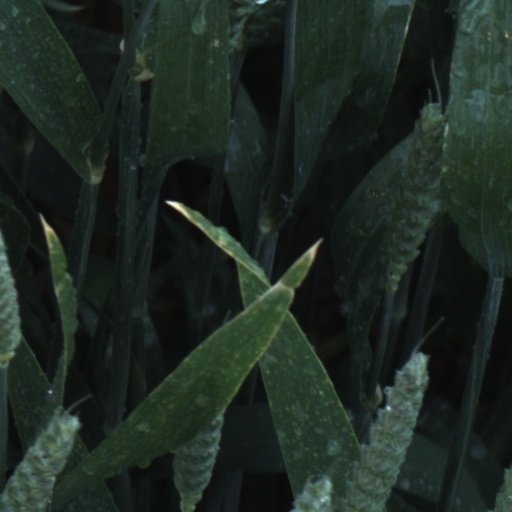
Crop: wheat